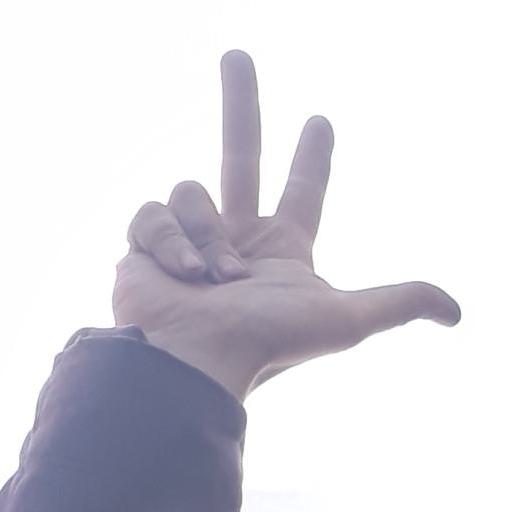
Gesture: three2